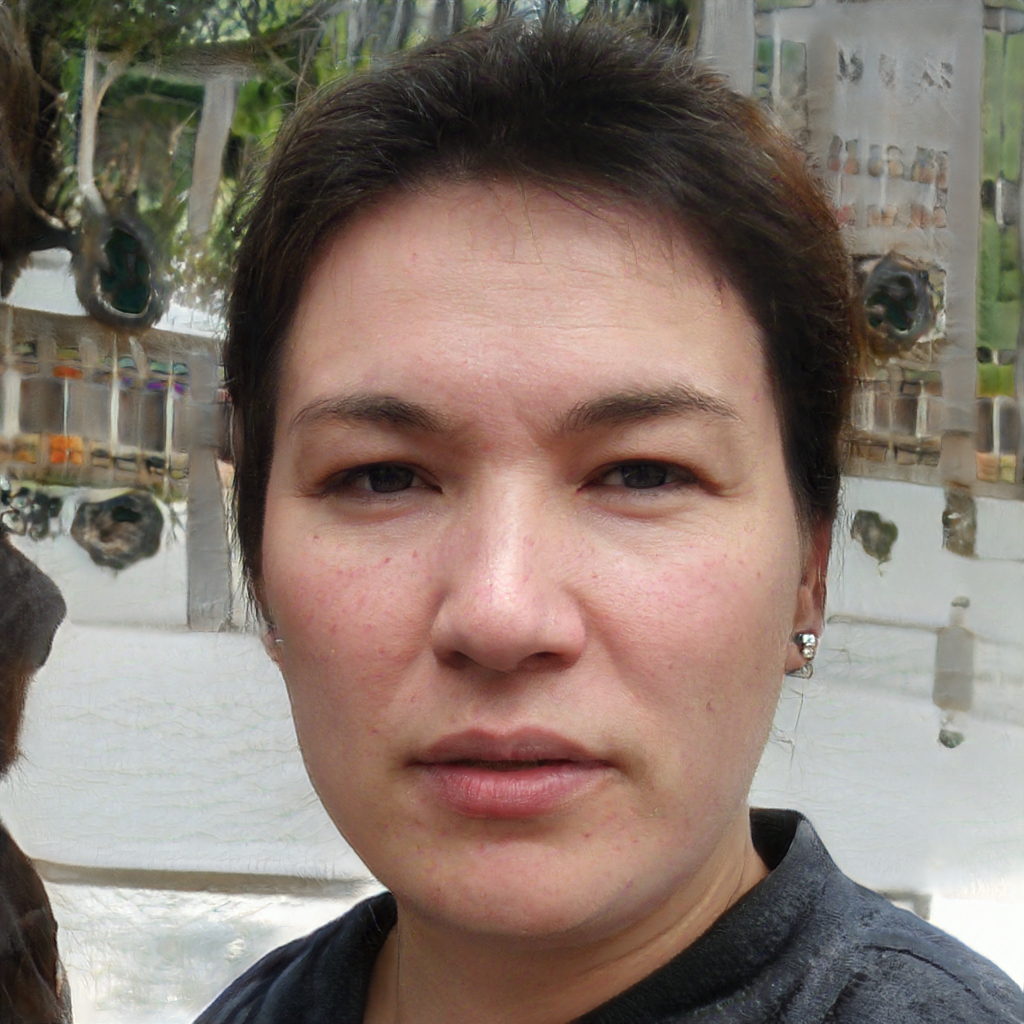
Gender: Female